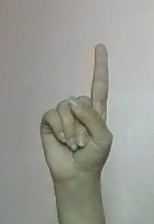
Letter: bb